Gowari

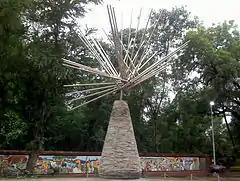
Shaheed Gowari Memorial at Zero Mile, Nagpur

There was a stampede during a protest in Nagpur on 23 November 1994, known as the 1994 Gowari stampede, in which 114 people from the Gowari community were killed and more than 500 were injured. In commemoration of those who died in this tragedy, a monument called the Gowari Shaheed Smarak has been erected in Nagpur near the Zero Mile Stone (the geographical center of India).